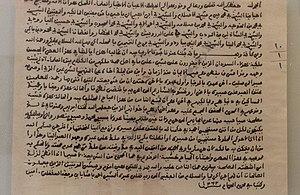
L'esclavage en Tunisie est un phénomène particulier de la traite arabe.